Imperial Bedroom

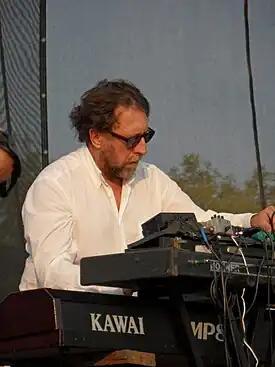
"Imperial Bedroom" features strings arranged by Attractions member Steve Nieve "(pictured in 2012)".

The band regrouped at London's AIR Studios in November 1981, where Costello had booked 12 weeks to record the album. He chose former Beatles engineer Geoff Emerick to produce the album, who the artist primarily used to "make his scattershot ideas a reality"; Emerick would be listed on the album sleeve as producing "from an original idea by Elvis Costello, assisted by Jon Jacobs". It was Costello's first album of original material not produced by Nick Lowe, as Costello believed his complex ideas for the record would be too much for the producer; engineer Roger Béchirian did not return either. Lowe later returned to produce 1986's "Blood & Chocolate".